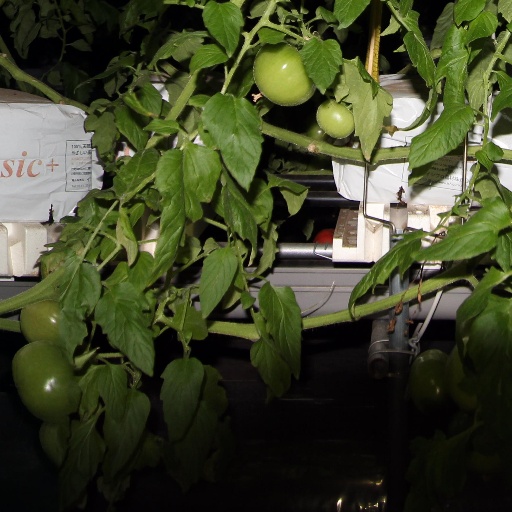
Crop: tomato